19th century in science

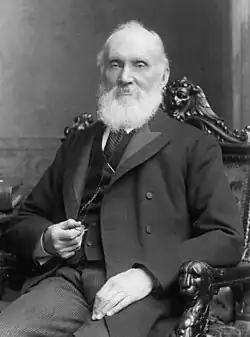

In the 19th century, the connection between heat and mechanical energy was established quantitatively by Julius Robert von Mayer and James Prescott Joule, who measured the mechanical equivalent of heat in the 1840s. In 1849, Joule published results from his series of experiments (including the paddlewheel experiment) which show that heat is a form of energy, a fact that was accepted in the 1850s. The relation between heat and energy was important for the development of steam engines, and in 1824 the experimental and theoretical work of Sadi Carnot was published. Carnot captured some of the ideas of thermodynamics in his discussion of the efficiency of an idealized engine. Sadi Carnot's work provided a basis for the formulation of the first law of thermodynamics—a restatement of the law of conservation of energy—which was stated around 1850 by William Thomson, later known as Lord Kelvin, and Rudolf Clausius. Lord Kelvin, who had extended the concept of absolute zero from gases to all substances in 1848, drew upon the engineering theory of Lazare Carnot, Sadi Carnot, and Émile Clapeyron–as well as the experimentation of James Prescott Joule on the interchangeability of mechanical, chemical, thermal, and electrical forms of work—to formulate the first law.